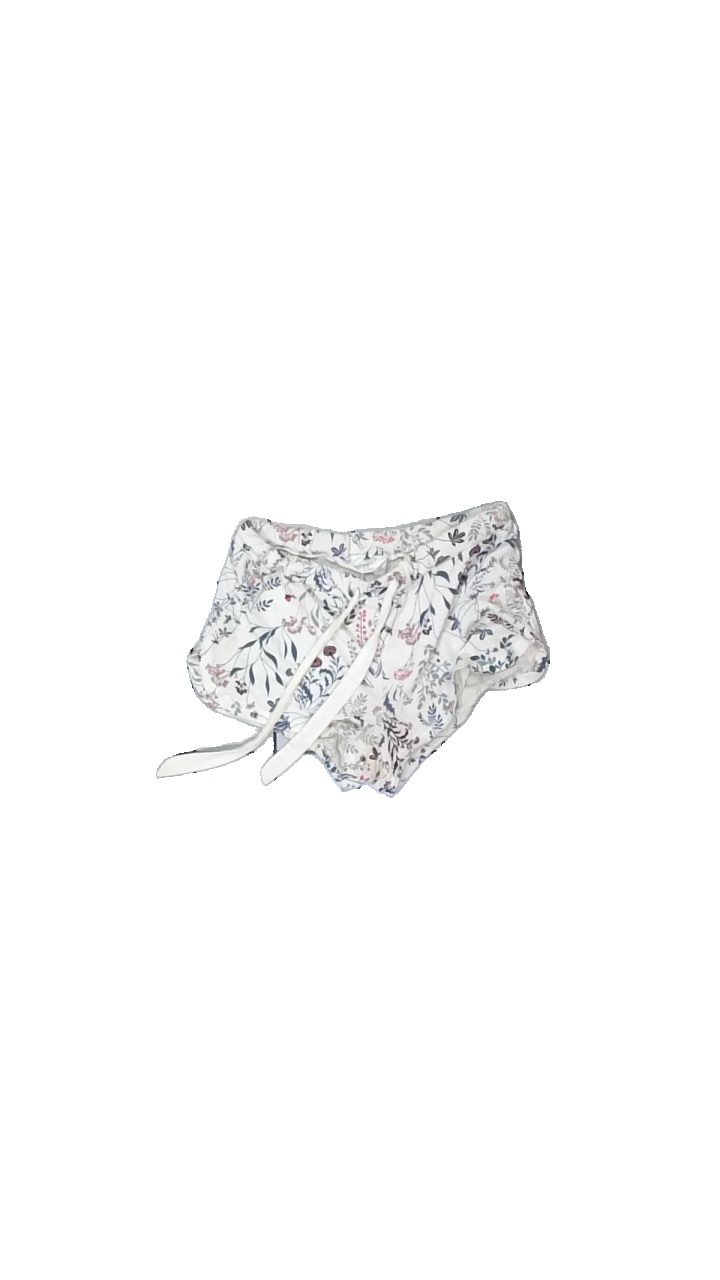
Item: Shorts (Ladies)
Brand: Lindex
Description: vita pyjamas shorts med blommor på. fläckar i skrevet.
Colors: White, Blue, Pink, Multicolor
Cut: Regular
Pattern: Floral print
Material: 61% cotton 39% polyester
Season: All
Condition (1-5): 3
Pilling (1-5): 5
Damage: fläck
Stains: Minor
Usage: Export
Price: <50